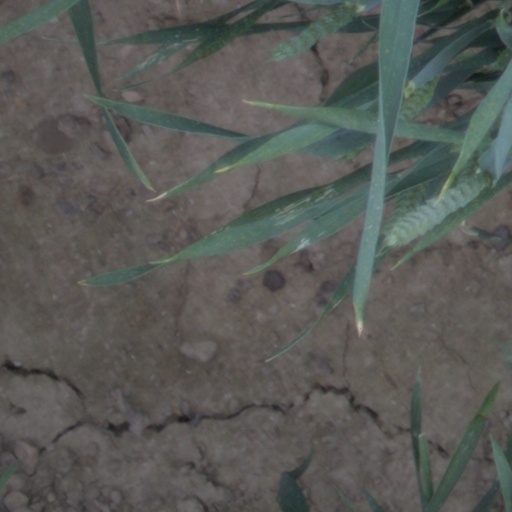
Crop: wheat